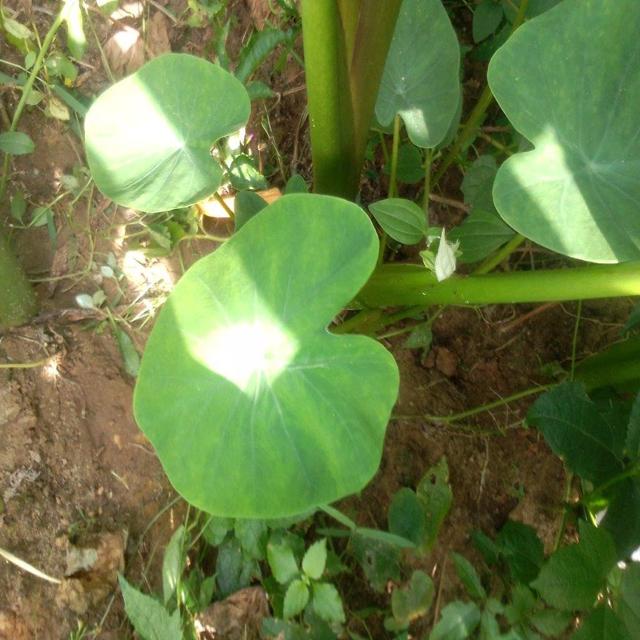
Label: Healthy